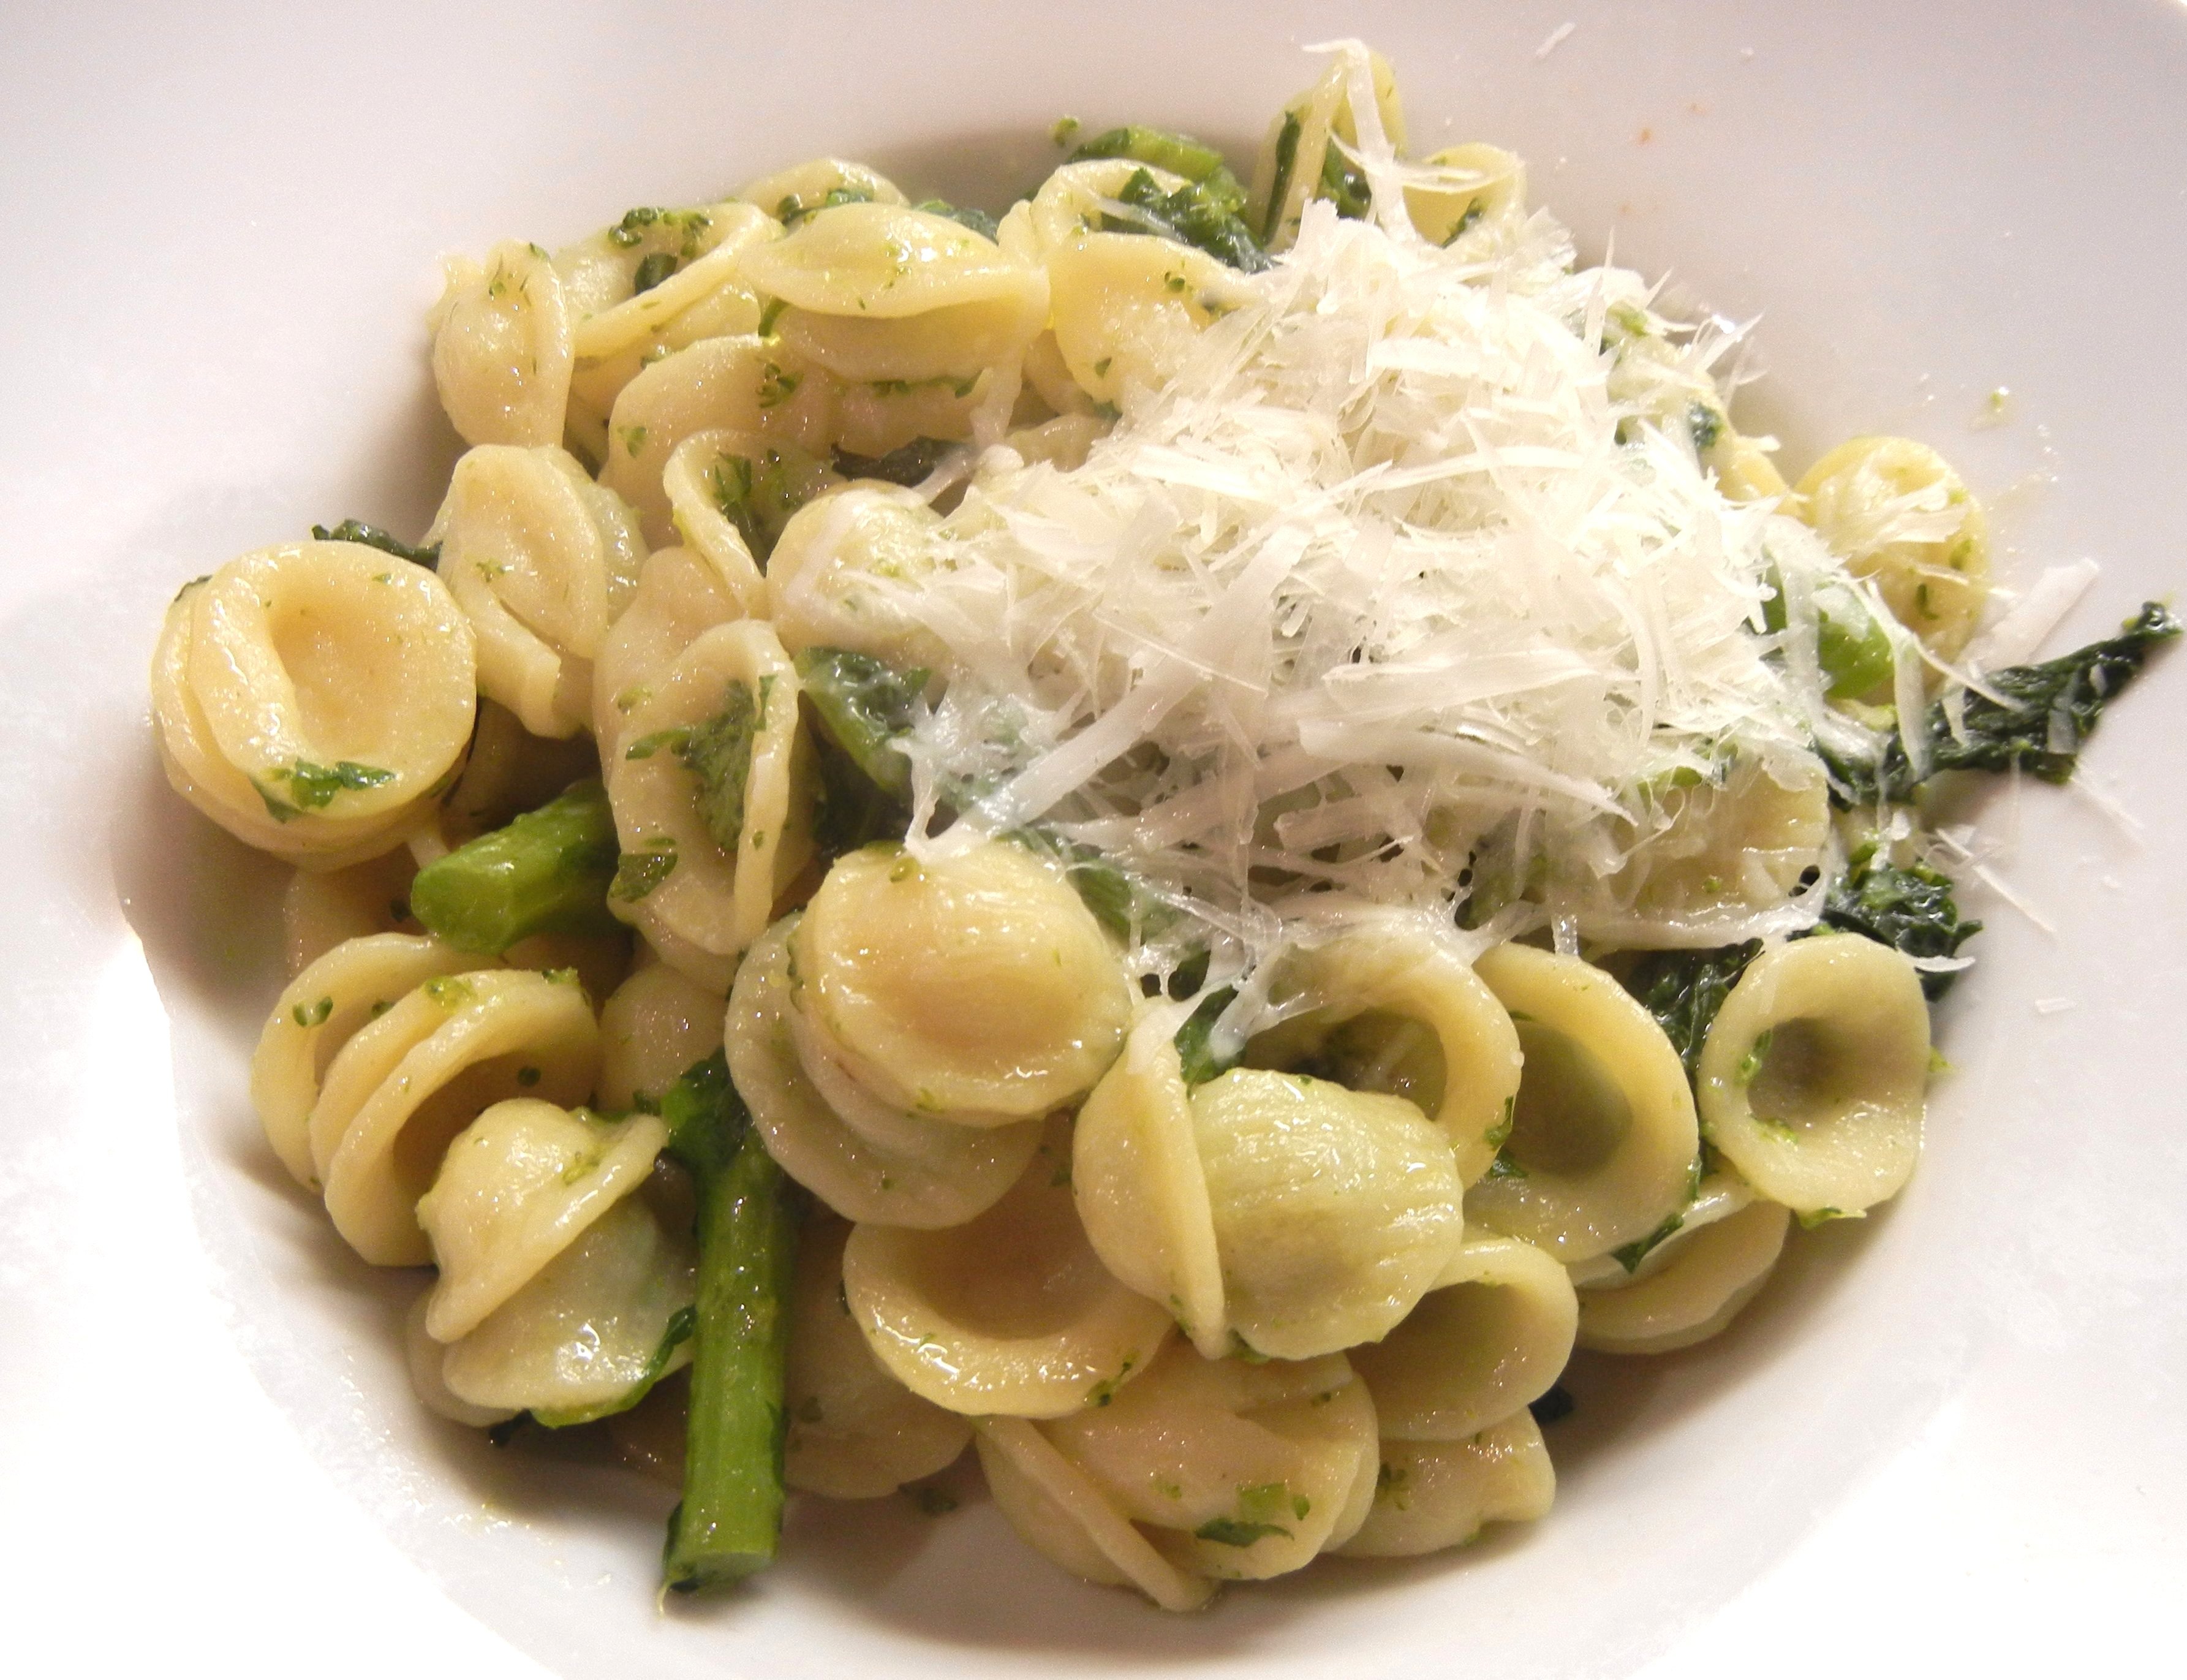
dish, food, produce, vegetable, cuisine, pasta, olive oil, spaghetti, vegetarian food, pasta salad, parmesan cheese, italian food, carbonara, orecchiette, fettuccine, european food, spaghetti aglio e olio, rappino orichietti